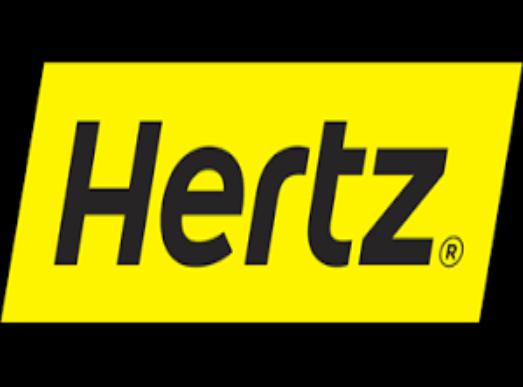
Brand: hertz
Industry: Electronic